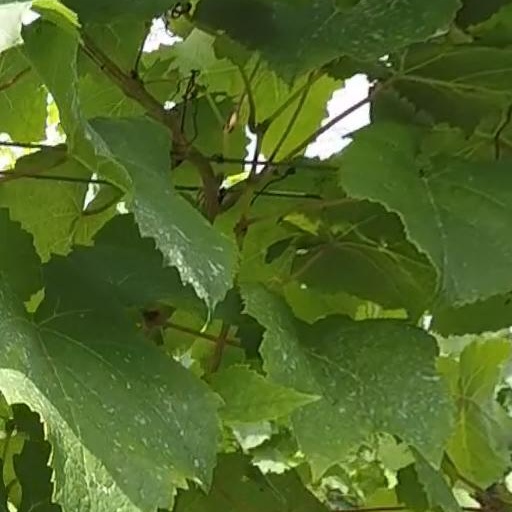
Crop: grape